Second Federal Republic of Mexico

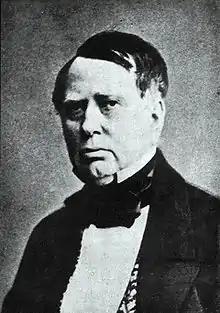
President Mariano Arista

Arista took office on January 15, 1851. He decided to adopt many of Herrera's policies, which he as Minister of War had already played a significant hand in enacting, but made some changes in the cabinet.